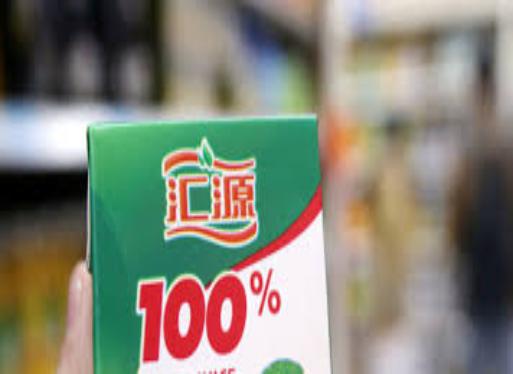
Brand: Huiyuan
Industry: Food